Schuyler's Monster

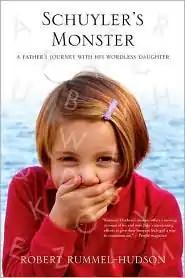

Schuyler's Monster: A Father's Journey with His Wordless Daughter is a book by Robert Rummel-Hudson. Rummel-Hudson began writing online in 1995 and also writes a parenting blog called Fighting Monsters with Rubber Swords; both book and blog concern the author's and his wife's parenting of their daughter who was born with polymicrogyria, a brain disorder that made her unable to speak.